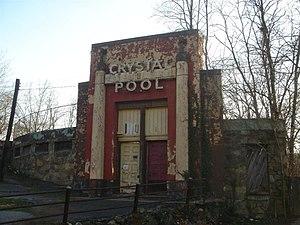
Glen Echo est une localité du comté de Montgomery, dans le Maryland, aux États-Unis, qui fut incorporé en 1904. Sa population était de 242 habitants lors du recensement de 2000. Ce nom lui fut donné par Edward et Edwin Baltzley, les promoteurs immobilier du village, en 1880. Leur brochure publicitaire concernant le village était intitulée Glen Echo on the Potomac: The Washington Rhine, « Glen Echo sur le Potomac: Le Rhin de Washington ». Clara Barton, fondatrice de la Croix-Rouge américaine, y vécut les quinze dernières années de son existence.